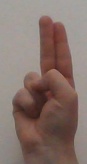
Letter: taa